Ireland in the Eurovision Song Contest 2022

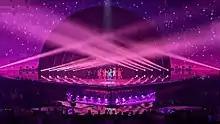
Brooke during a rehearsal before the second semi-final

According to Eurovision rules, all nations with the exceptions of the host country and the "Big Five" (France, Germany, Italy, Spain and the United Kingdom) are required to qualify from one of two semi-finals in order to compete for the final; the top ten countries from each semi-final progress to the final. The European Broadcasting Union (EBU) split up the competing countries into six different pots based on voting patterns from previous contests, with countries with favourable voting histories put into the same pot. On 25 January 2022, an allocation draw was held which placed each country into one of the two semi-finals, as well as which half of the show they would perform in. Ireland was placed into the second semi-final, which was held on 12 May 2022, and performed in the second half of the show.